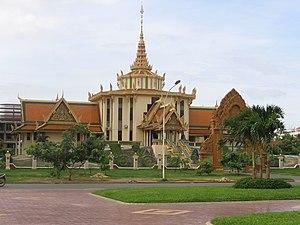
L'institut bouddhique de Phnom Penh a été fondée en 1930.
L’Institut Bouddhique de Phnom Penh est la principale institution religieuse du Cambodge. Il est également réputé pour ses travaux de recherche et ses publications sur la littérature, la langue et les traditions khmères.